San Marino Shrine

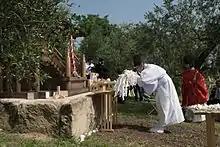
Chief priest Francesco Brigante performs a Shinto ritual at San Marino Shrine (2016)

The "Miyazukasa" (chief Shinto priest) of the San Marino Shrine is Francesco Brigante (されたフランチェスコ・ブリガンテ), who received his Shinto priesthood status from the Shinto Shrine Honcho and was appointed as chief priest in 2013 and awarded the "Bushidō" honour . He is a local San Marino hotel owner who trained at Yudonosan Shrine in Yamagata Prefecture.